WWST

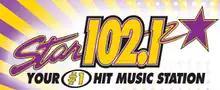
Previous logo

Journal Communications and the E. W. Scripps Company announced on July 30, 2014, that the two companies would merge to create a new broadcast company under the E. W. Scripps Company name that owned the two companies' broadcast properties, including WWST. The transaction was completed in 2015, pending shareholder and regulatory approvals. Scripps exited radio in 2018; the Knoxville stations went to SummitMedia in a four-market, $47 million deal completed on November 1, 2018.